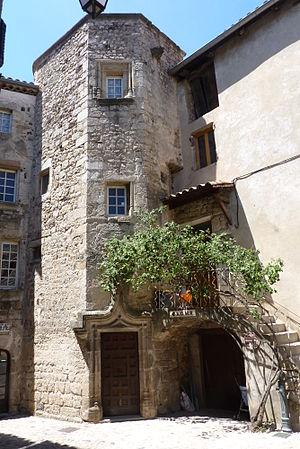
Maison renaissance.
L'immeuble Jardet est un immeuble situé à Thueyts, en France.
Cet article recense les monuments historiques de l'Ardèche, en France. Pour les monuments historiques de la commune de Bourg-Saint-Andéol, voir la liste détaillée des monuments historiques de Bourg-Saint-Andéol
Thueyts est une commune française, située dans le département de l'Ardèche en région Auvergne-Rhône-Alpes.